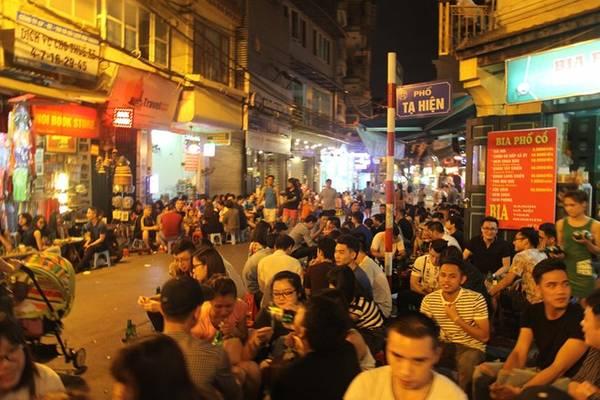
có nhiều người đang tụ tập ở bên đường